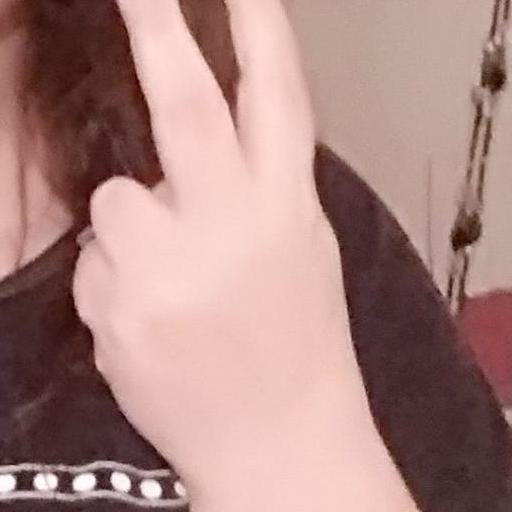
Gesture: peace_inverted